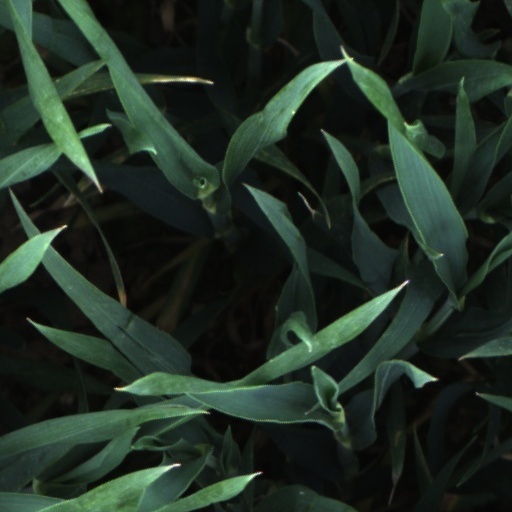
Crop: wheat